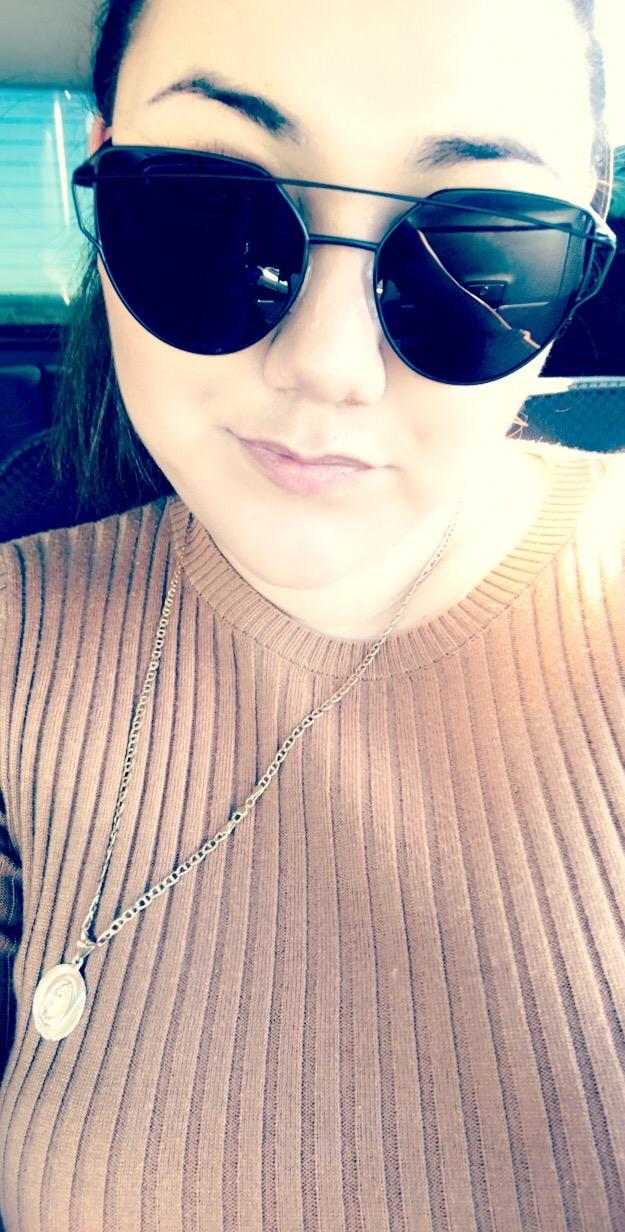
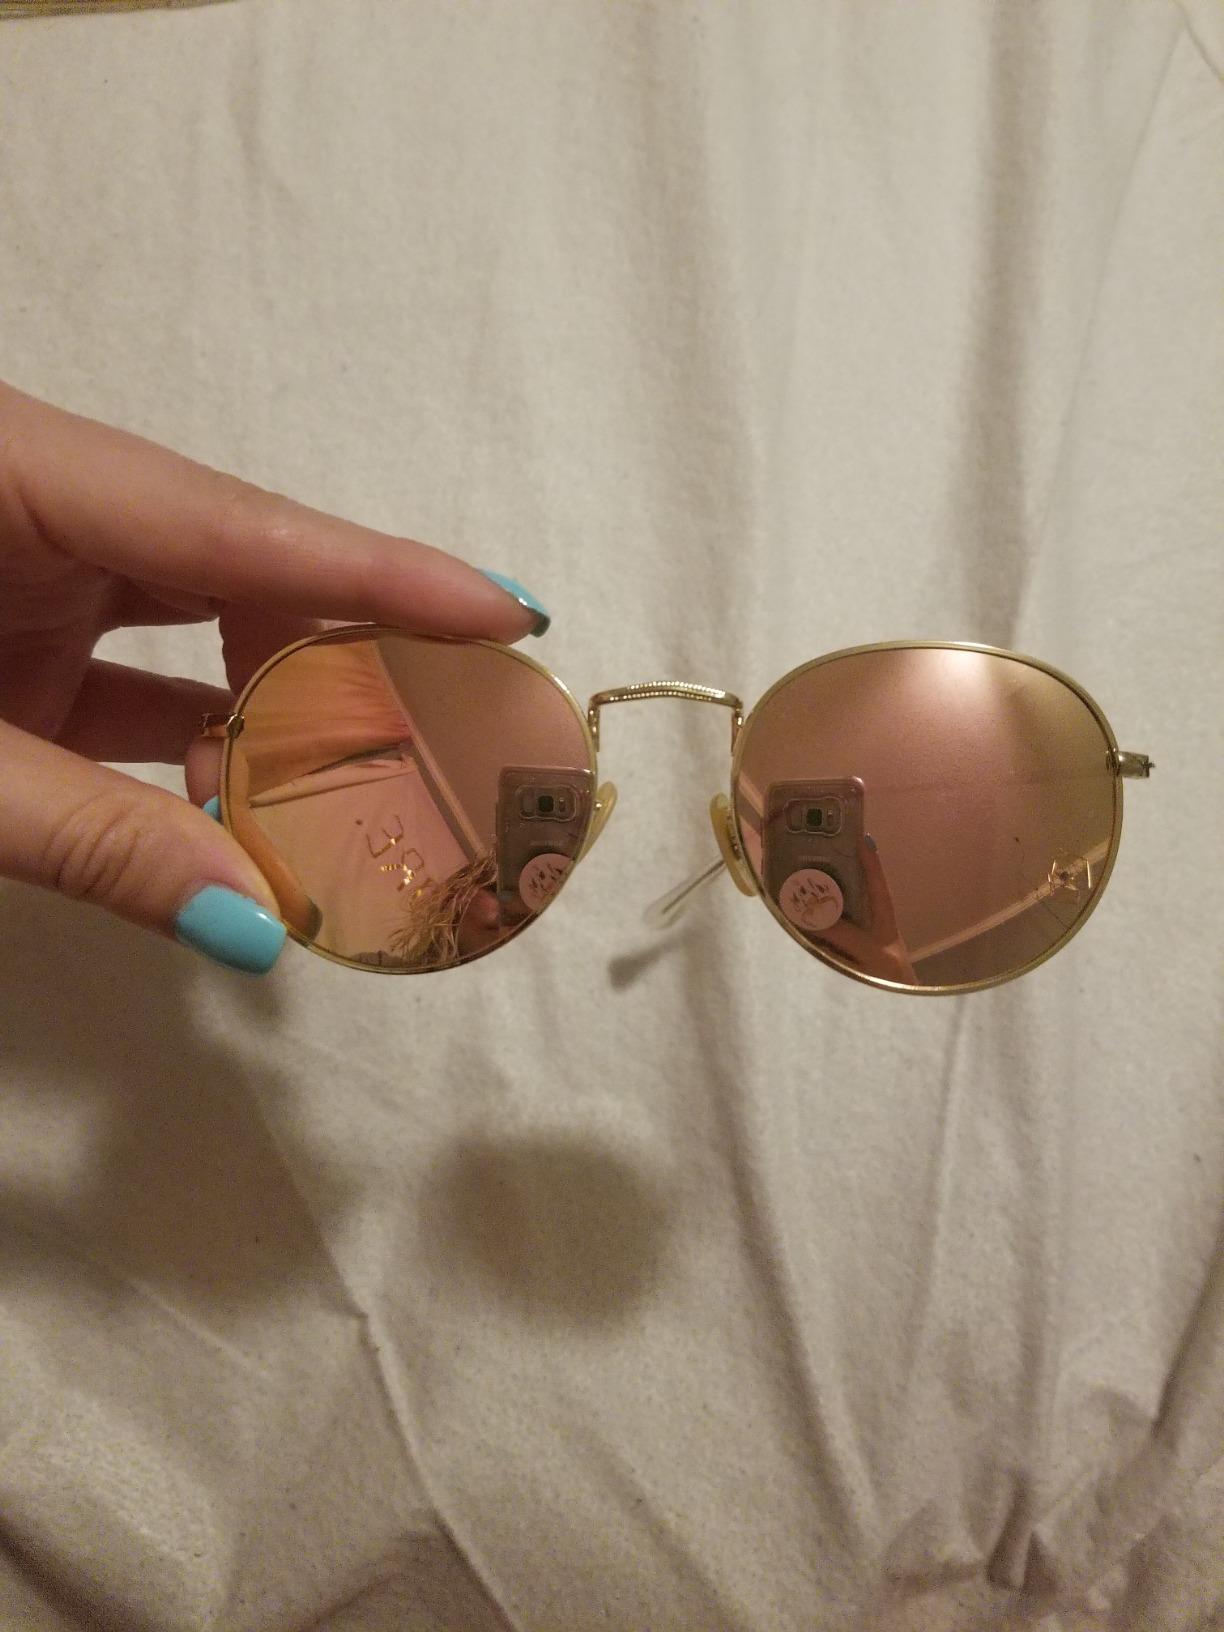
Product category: accessories_sunglasses
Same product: no